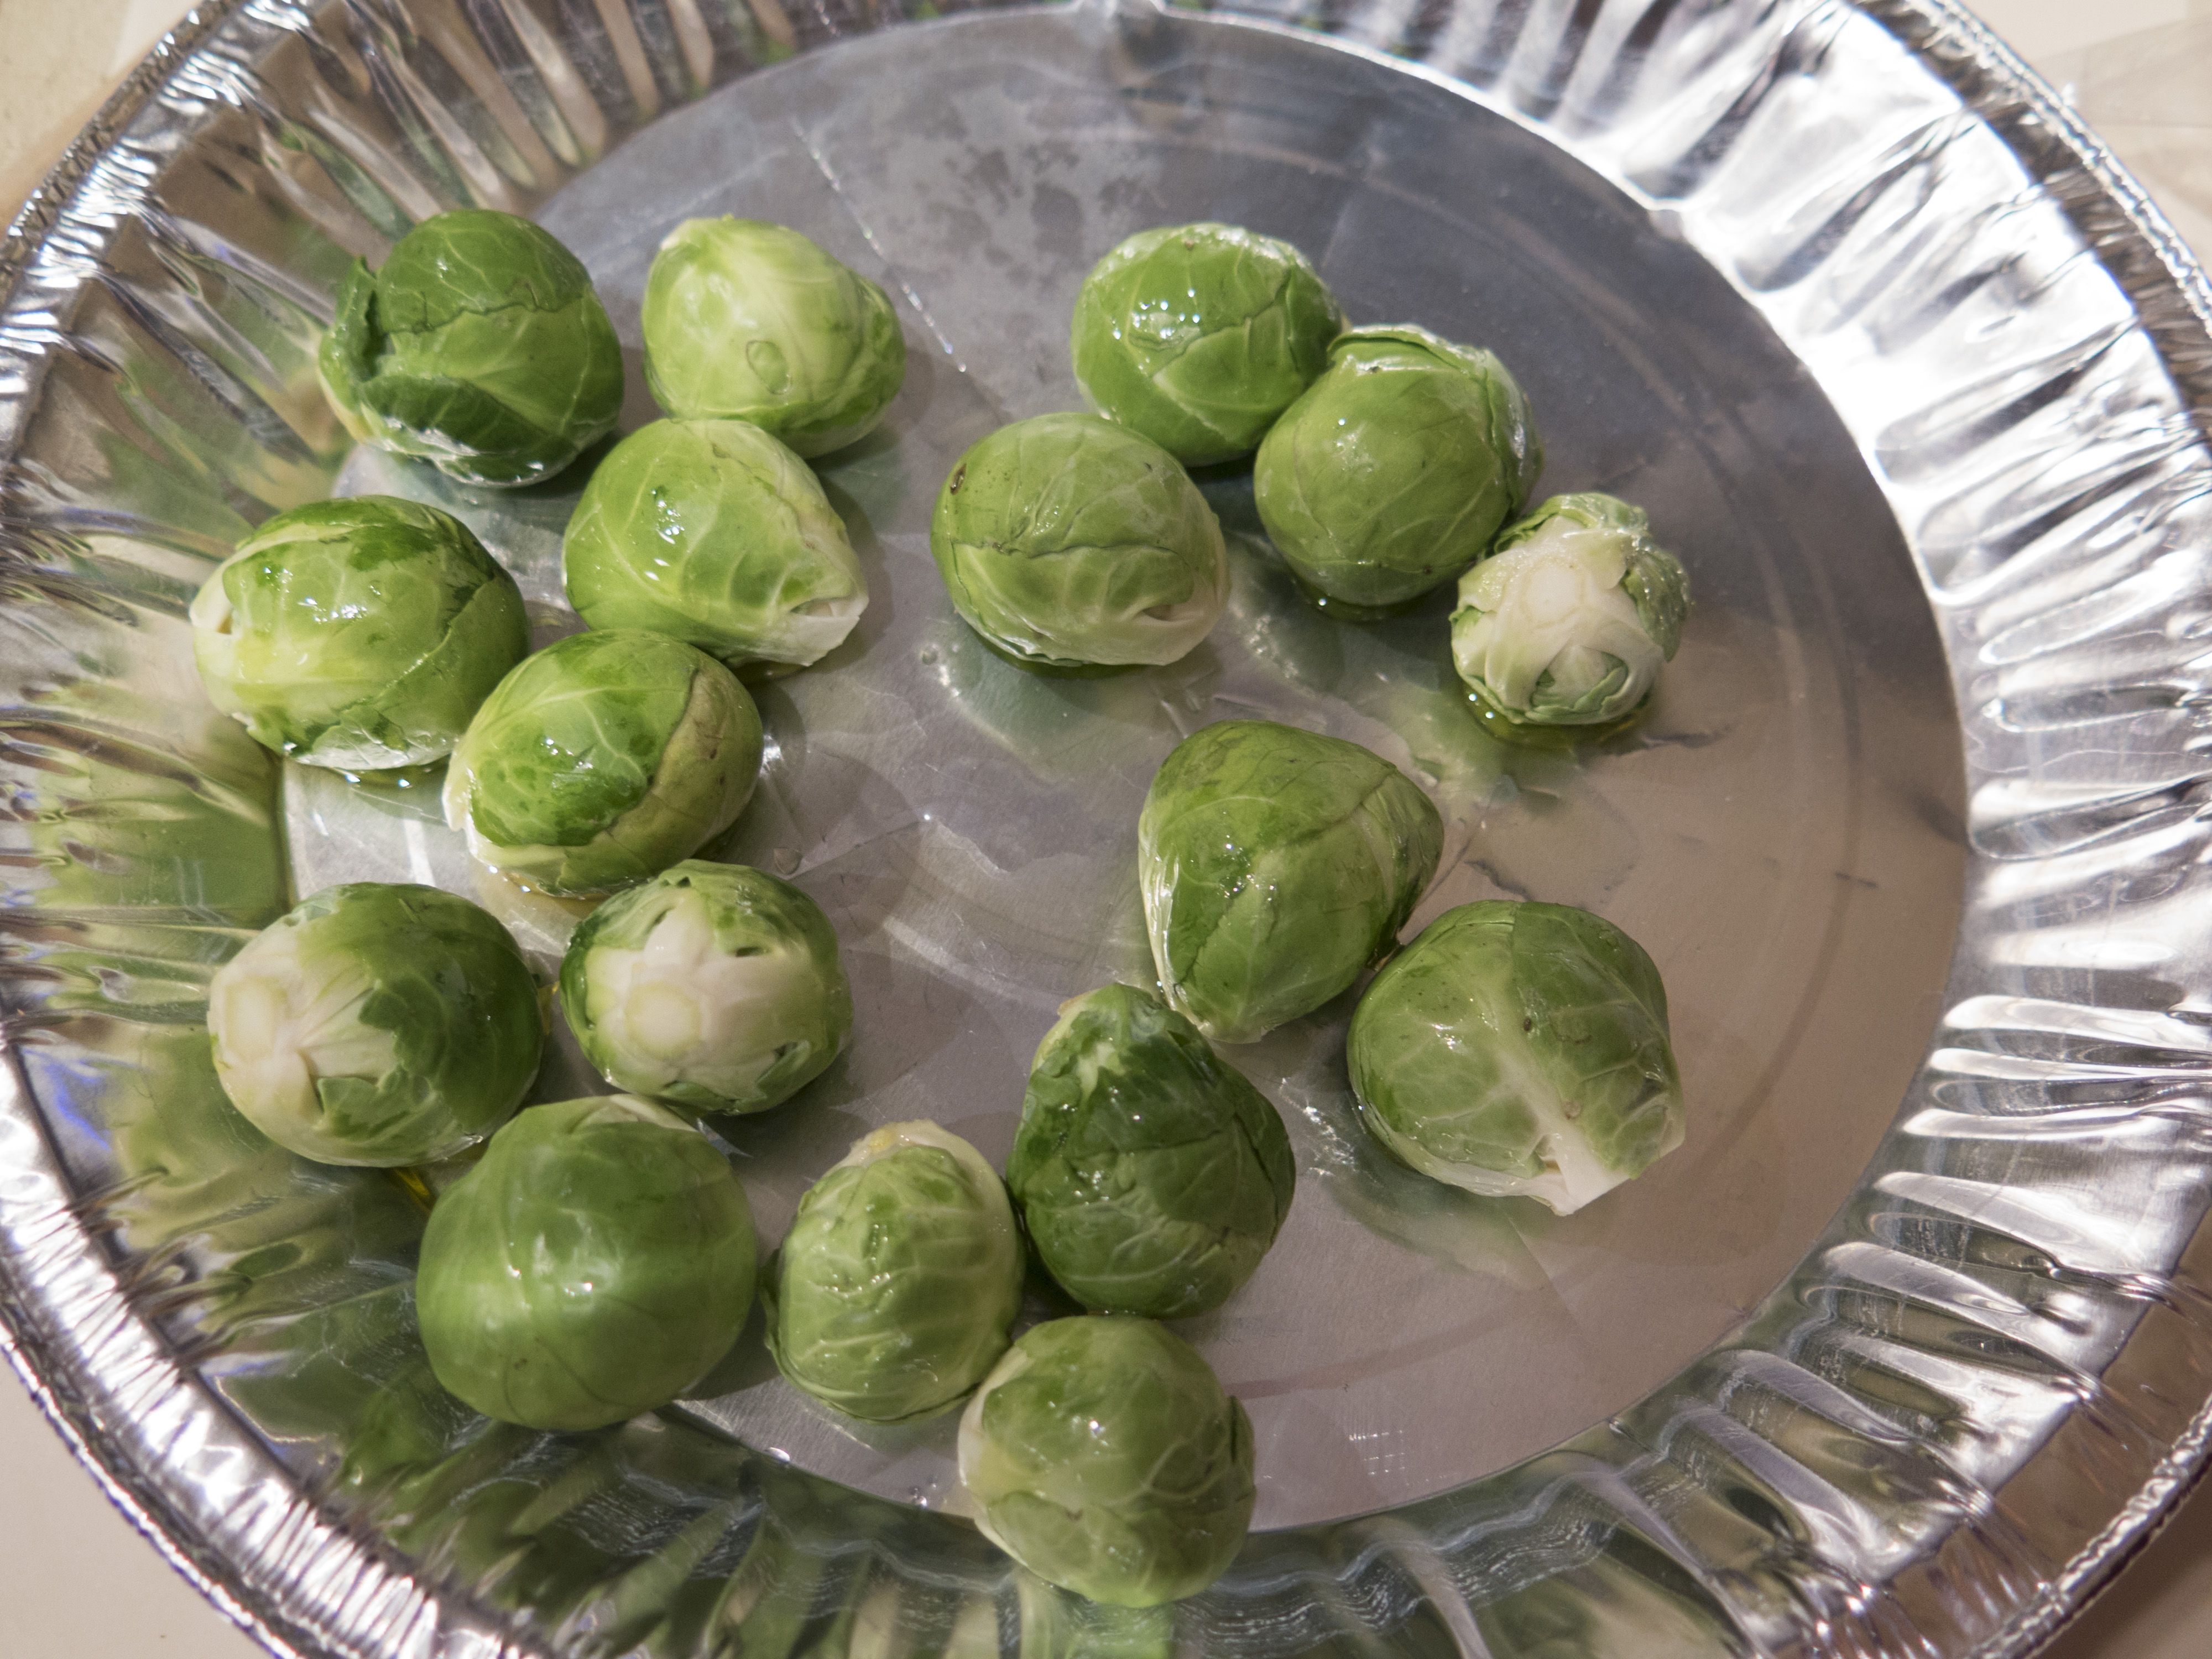
dish, food, green, produce, vegetable, cuisine, 2015, 365, tin, 3652015imstillstanding, piepan, brusselssprout, pietin, brussels sprout, leaf vegetable, cruciferous vegetables